John J. Studzinski

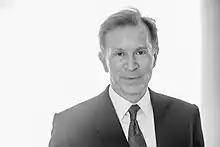

John Joseph Paul Studzinski, CBE (born March 19, 1956) is an American-British investment banker and philanthropist. Since September 2018 he has been Managing Director and Vice Chairman of the global investment-management firm PIMCO.